Tom Müller

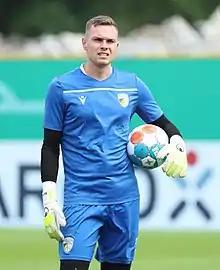
Müller in 2021

Tom Müller (born 27 November 1997) is a German professional footballer who plays as a goalkeeper for Hallescher FC. He has previously played for Hallescher FC, Carl Zeiss Jena, Preußen Münster and SC Verl.